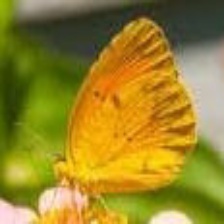
Species: SLEEPY ORANGE
Butterfly family (ImageNet category): sulphur_butterfly